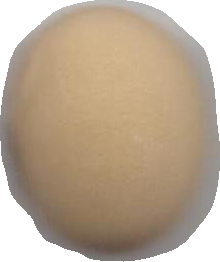
Variety: Anjasmoro